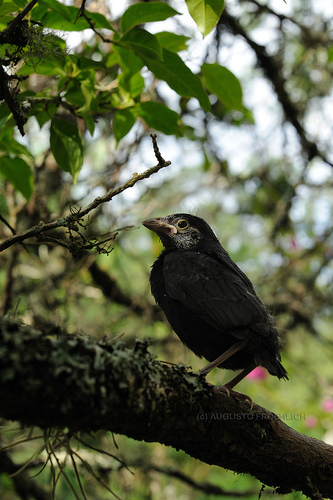
a large black bird with a large bill, grey cheek and white eyering.
a medium sized bird with a small bill, and a brown eye ring, and black wings
this is a black bird with a yellow eye and a large pointy beak.
this is a black bird with a yellow eye and a white beak.
a small black bird with yellow circles around its eyes.
mostly black bird with very short tail, yellow eye rings, yellow feet and tarsus, triangular bill, and gray cheek patches.
this bird is black in color, with a light colored beak.
this bird is all black and has a long, pointy beak.
a smaller black bird with a short rounded bill black round eyesa small black bird with a white malar stripe and a black beak.
Species: Shiny Cowbird